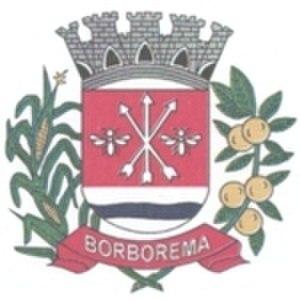
Borborema est une municipalité brésilienne de l'État de São Paulo et la Microrégion d'Araraquara.